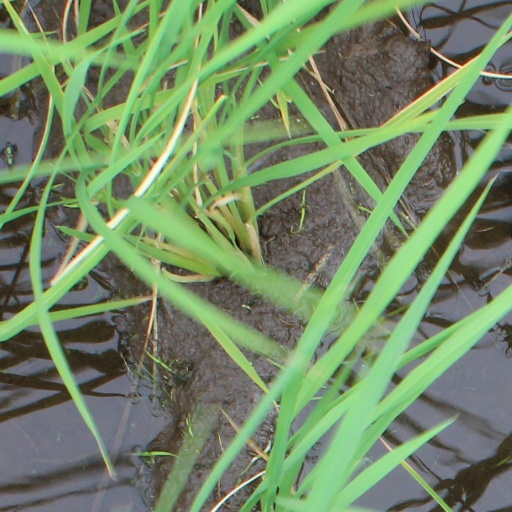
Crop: rice